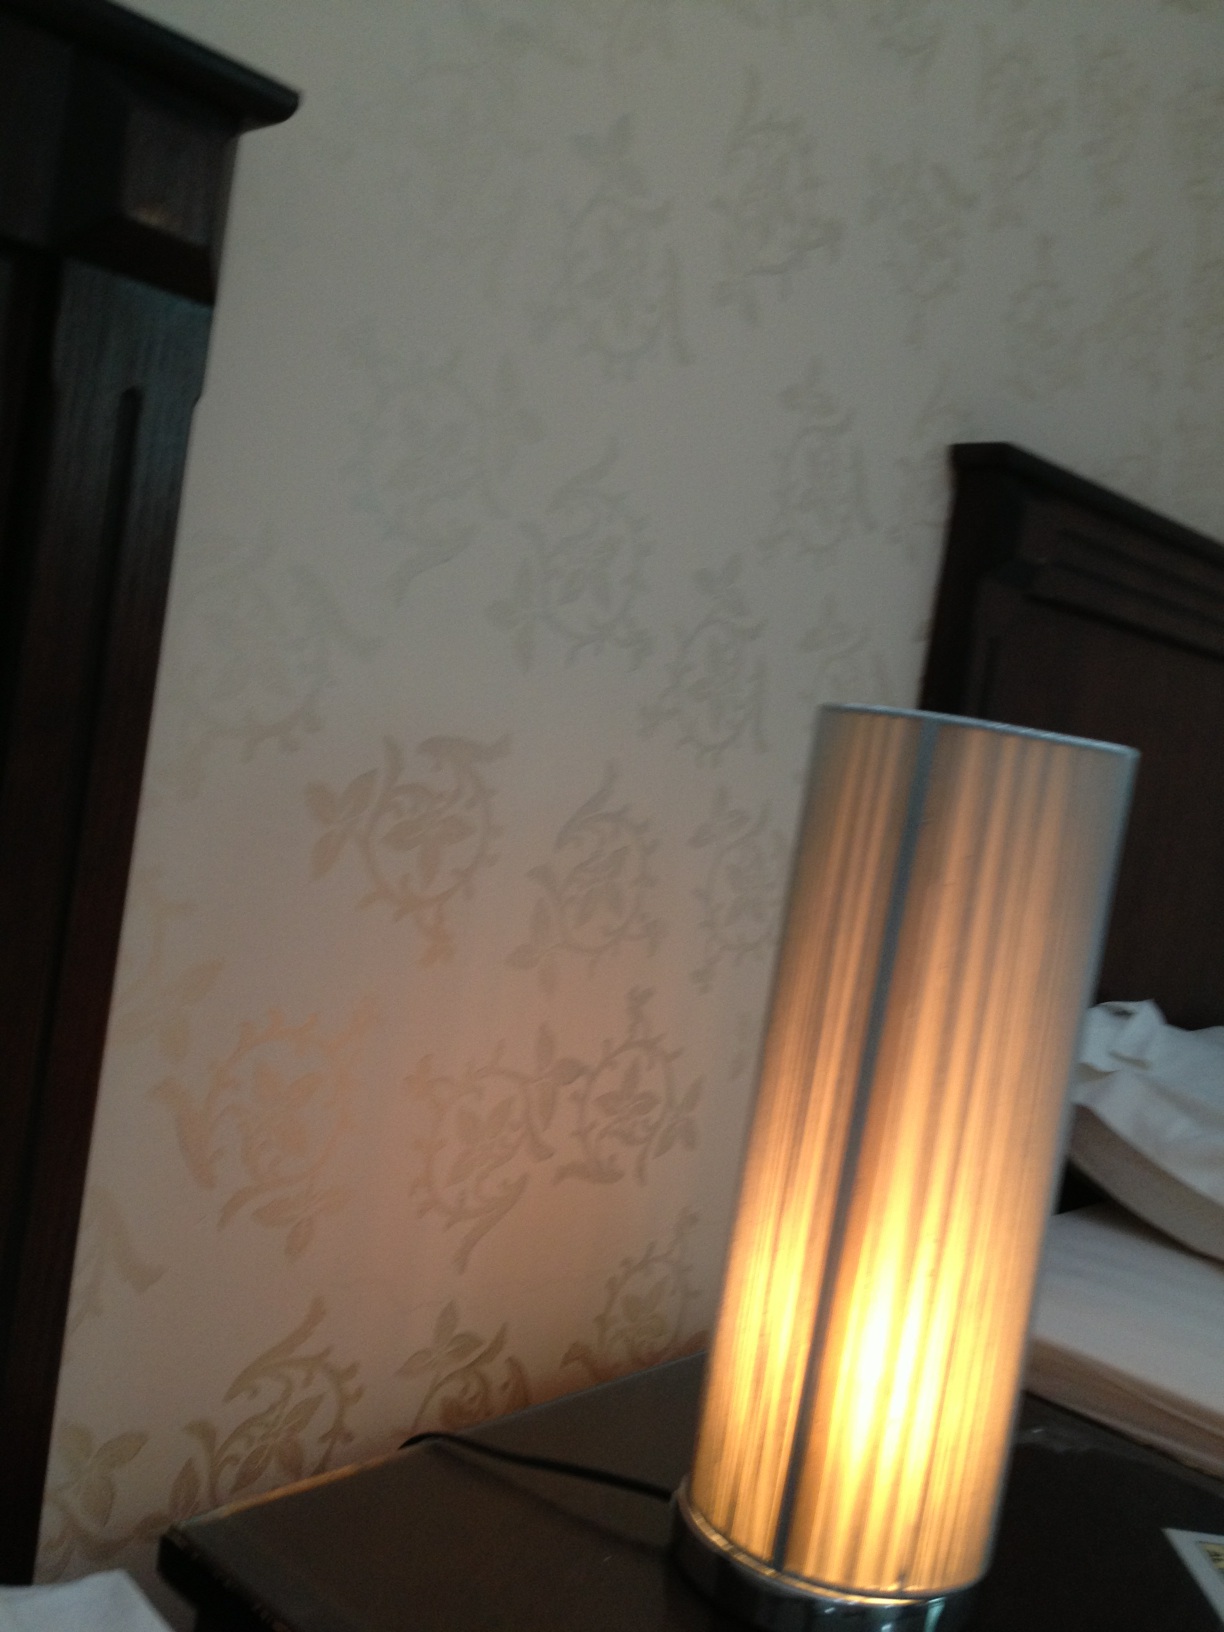Question: I'm sorry, but I just want to ask: What's the difference between web workers and IQ engines? Is there any difference?
Answer: unanswerable